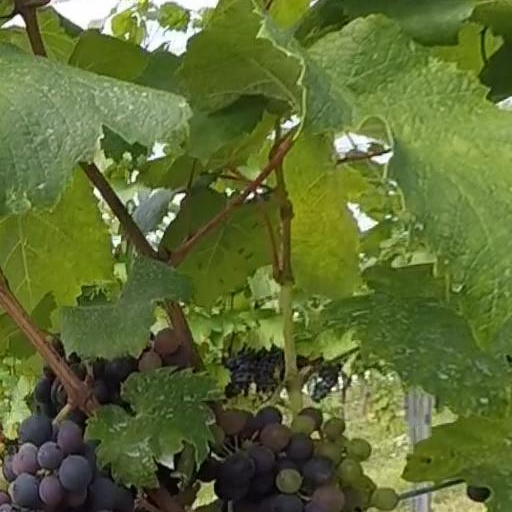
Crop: grape